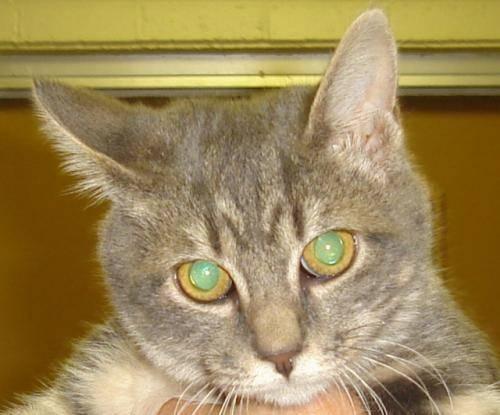
cat